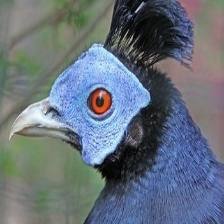
Species: CRESTED FIREBACK
Scientific name: LOPHURA IGNITA